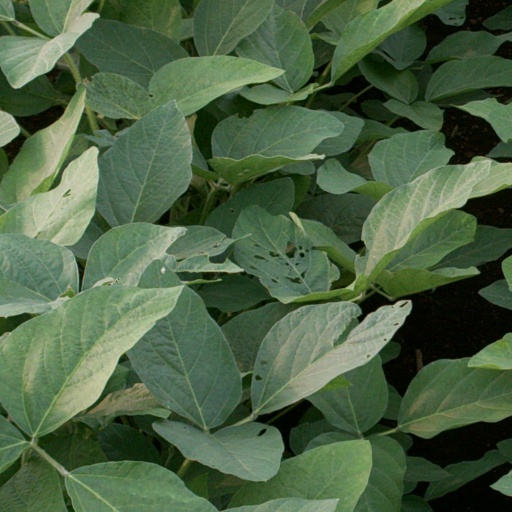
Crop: soybean